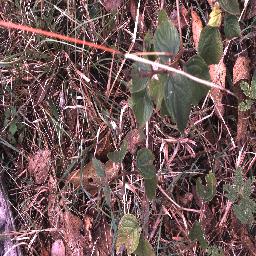
Label: lantana